Clethra

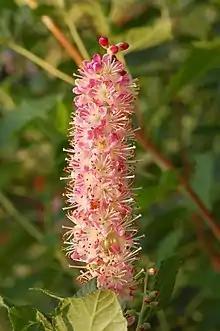
"Clethra alnifolia" 'Ruby spice'

Clethra is a genus of flowering shrubs or small trees described as a genus by Linnaeus in 1753.